Propellane

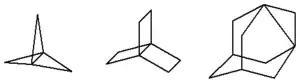
Some propellanes. From left to right: [1.1.1]propellane, [2.2.2]propellane, and 1,3-dehydroadamantane (a methylene-bridged derivative of [3.3.1]propellane).

In organic chemistry, propellane is any member of a class of polycyclic hydrocarbons, whose carbon skeleton consists of three rings of carbon atoms sharing a common carbon–carbon covalent bond. The concept was introduced in 1966 by D. Ginsburg Propellanes with small cycles are highly strained and unstable, and are easily turned into polymers with interesting structures, such as staffanes. Partly for these reasons, they have been the object of much research.